Cecil B. DeMille

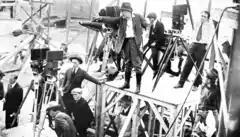
DeMille on a stand, holding a megaphone, giving commands to crew members which surround him and several film cameras

Known as the father of the Hollywood motion picture industry, Cecil B. DeMille made 70 films including several box-office hits. DeMille is one of the more commercially successful film directors in history, with his films before the release of "The Ten Commandments" estimated to have grossed $650 million worldwide. Adjusted for inflation, DeMille's remake of "The Ten Commandments" is the eighth highest-grossing film in the world.